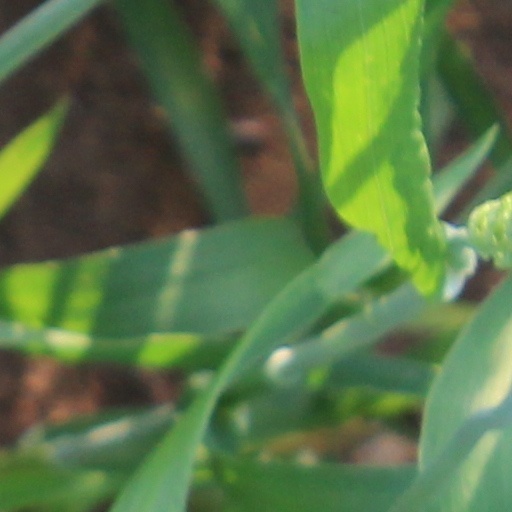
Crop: wheat